LTV A-7 Corsair II

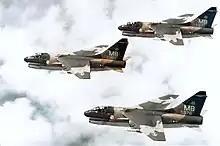
A-7D-7-CV Corsair IIs "70-0976", "70-0989" and "70-0970" of the 354th Tactical Fighter Wing in the skies over Southeast Asia. "976" and "989" were retired to AMARC in 1992, "970" is on permanent display at the National Museum of the United States Air Force, Wright-Patterson AFB, Ohio.

Two YA-7D prototypes were completed with TF30-P-6 engines, and the first of these flew on 6 April 1968. The first Spey-powered A-7D ("67-14854") flew for the first time on 26 September 1968. The seventeenth production aircraft introduced a provision for boom flight refueling in place of the Navy's retractable starboard-side probe/drogue system, with the boom receptacle being on the top of the fuselage behind the cockpit and offset to port.